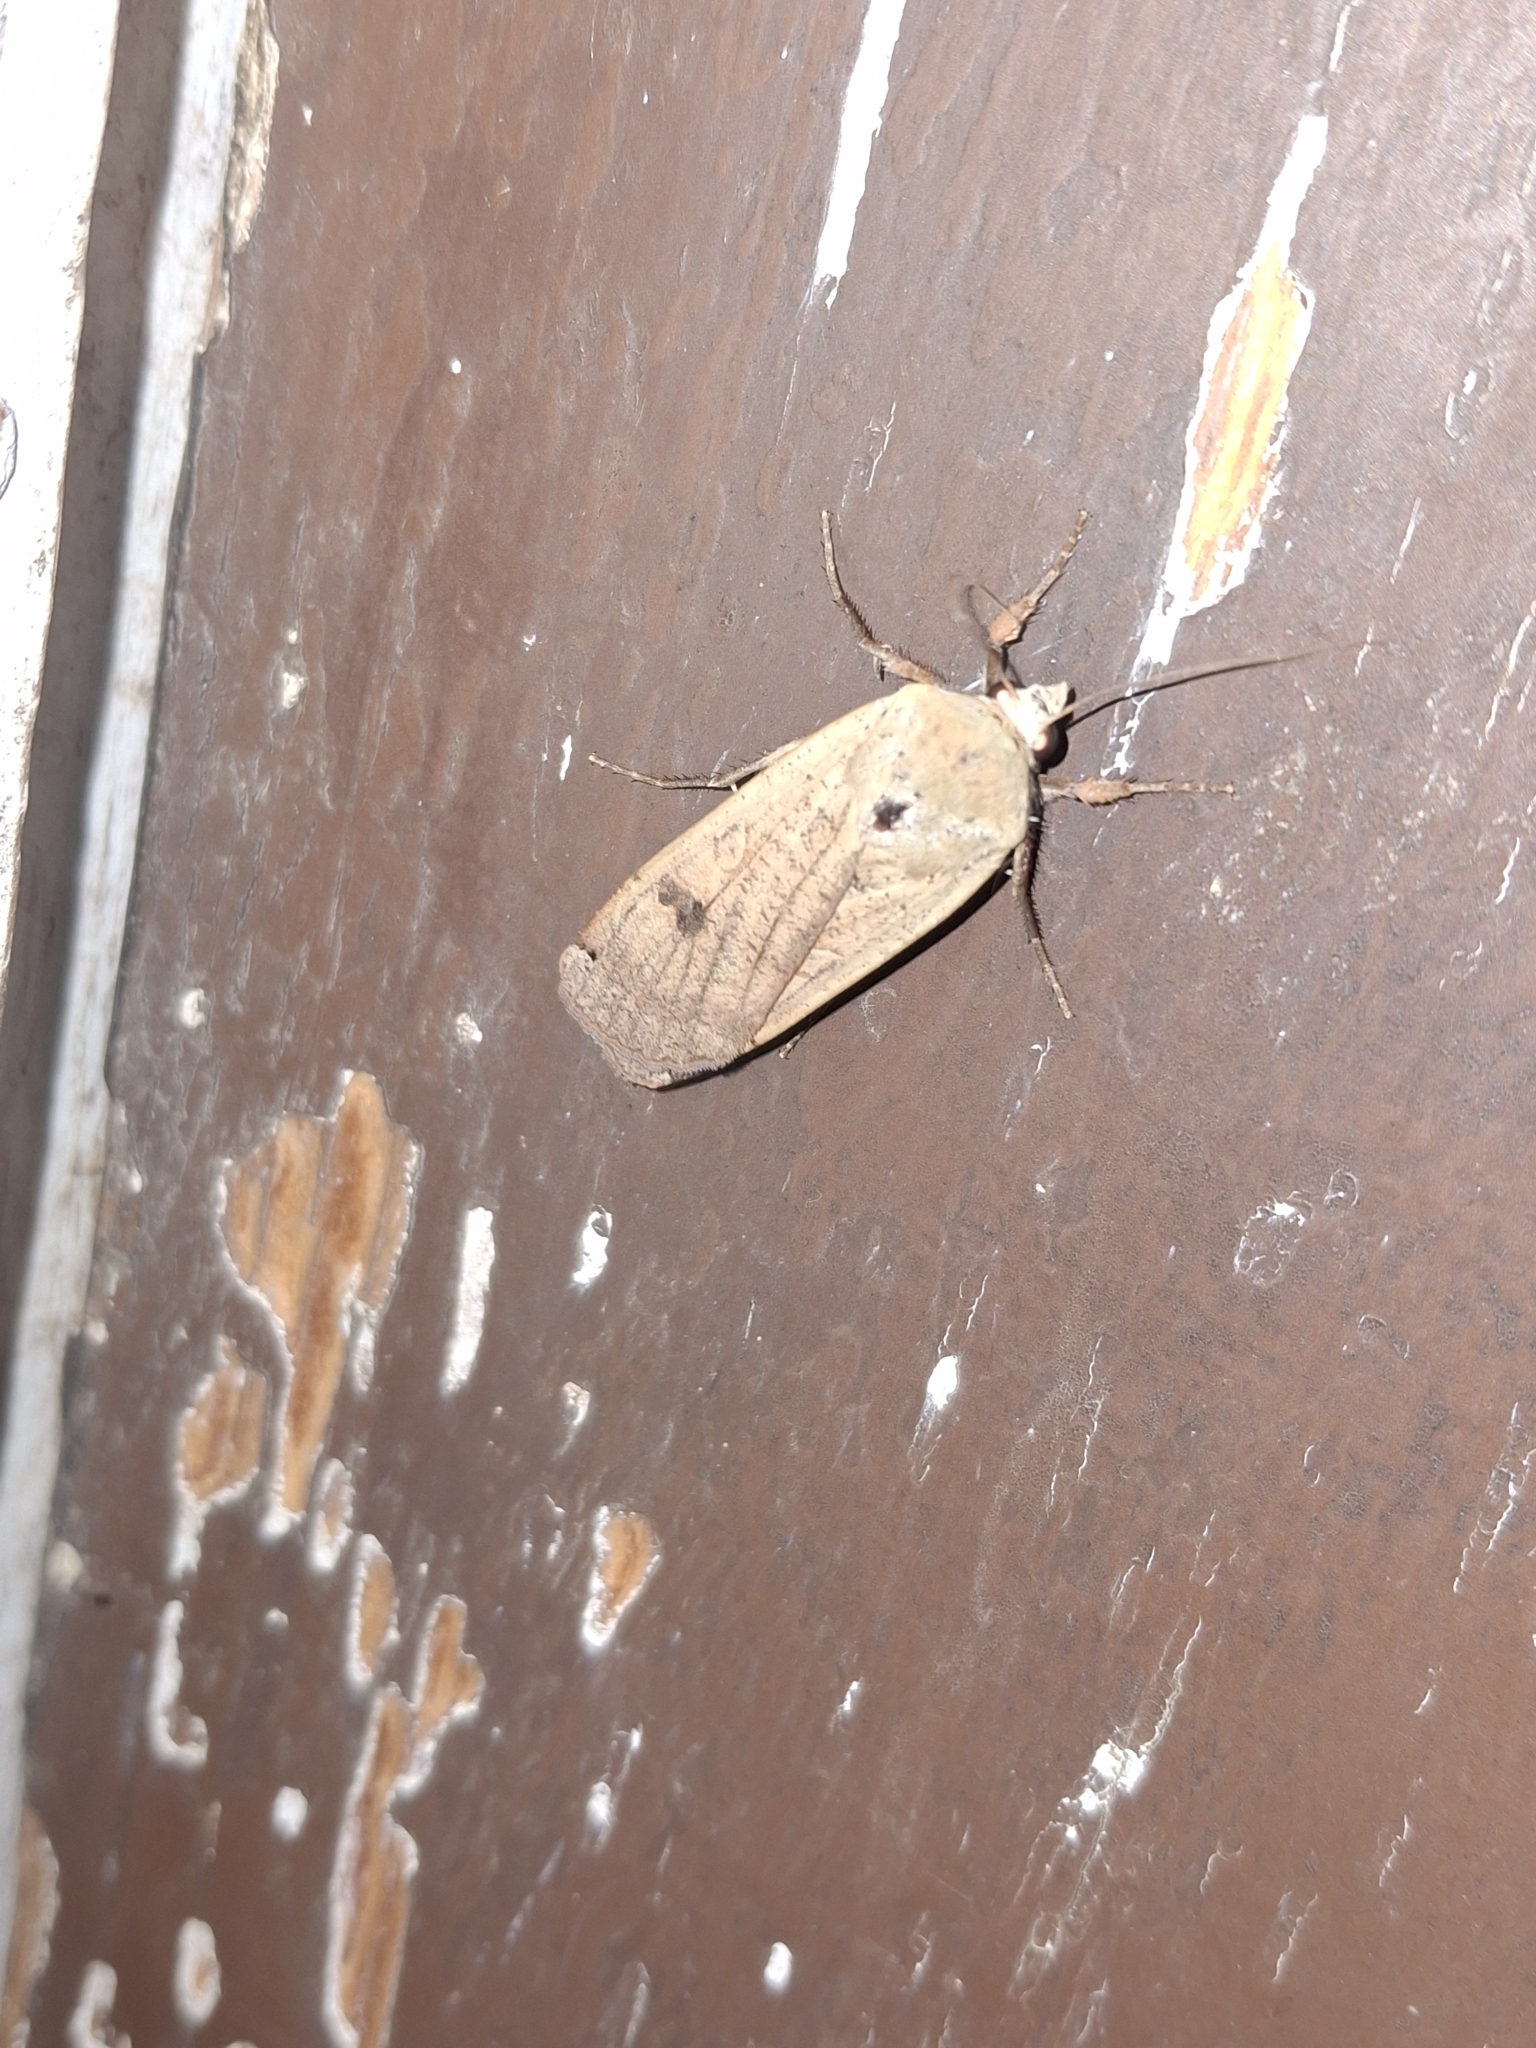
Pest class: cutworms